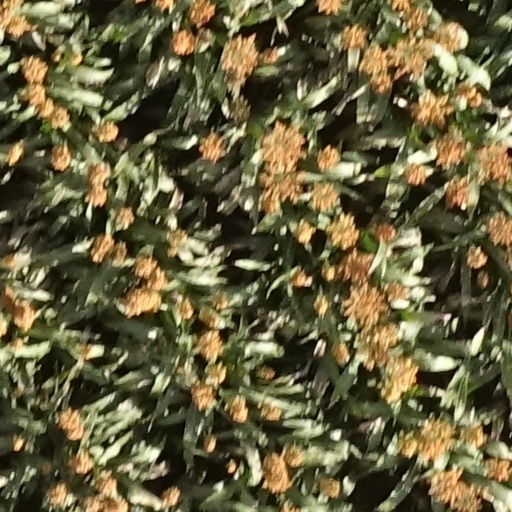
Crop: sorghum